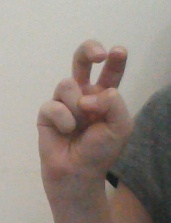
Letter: toot